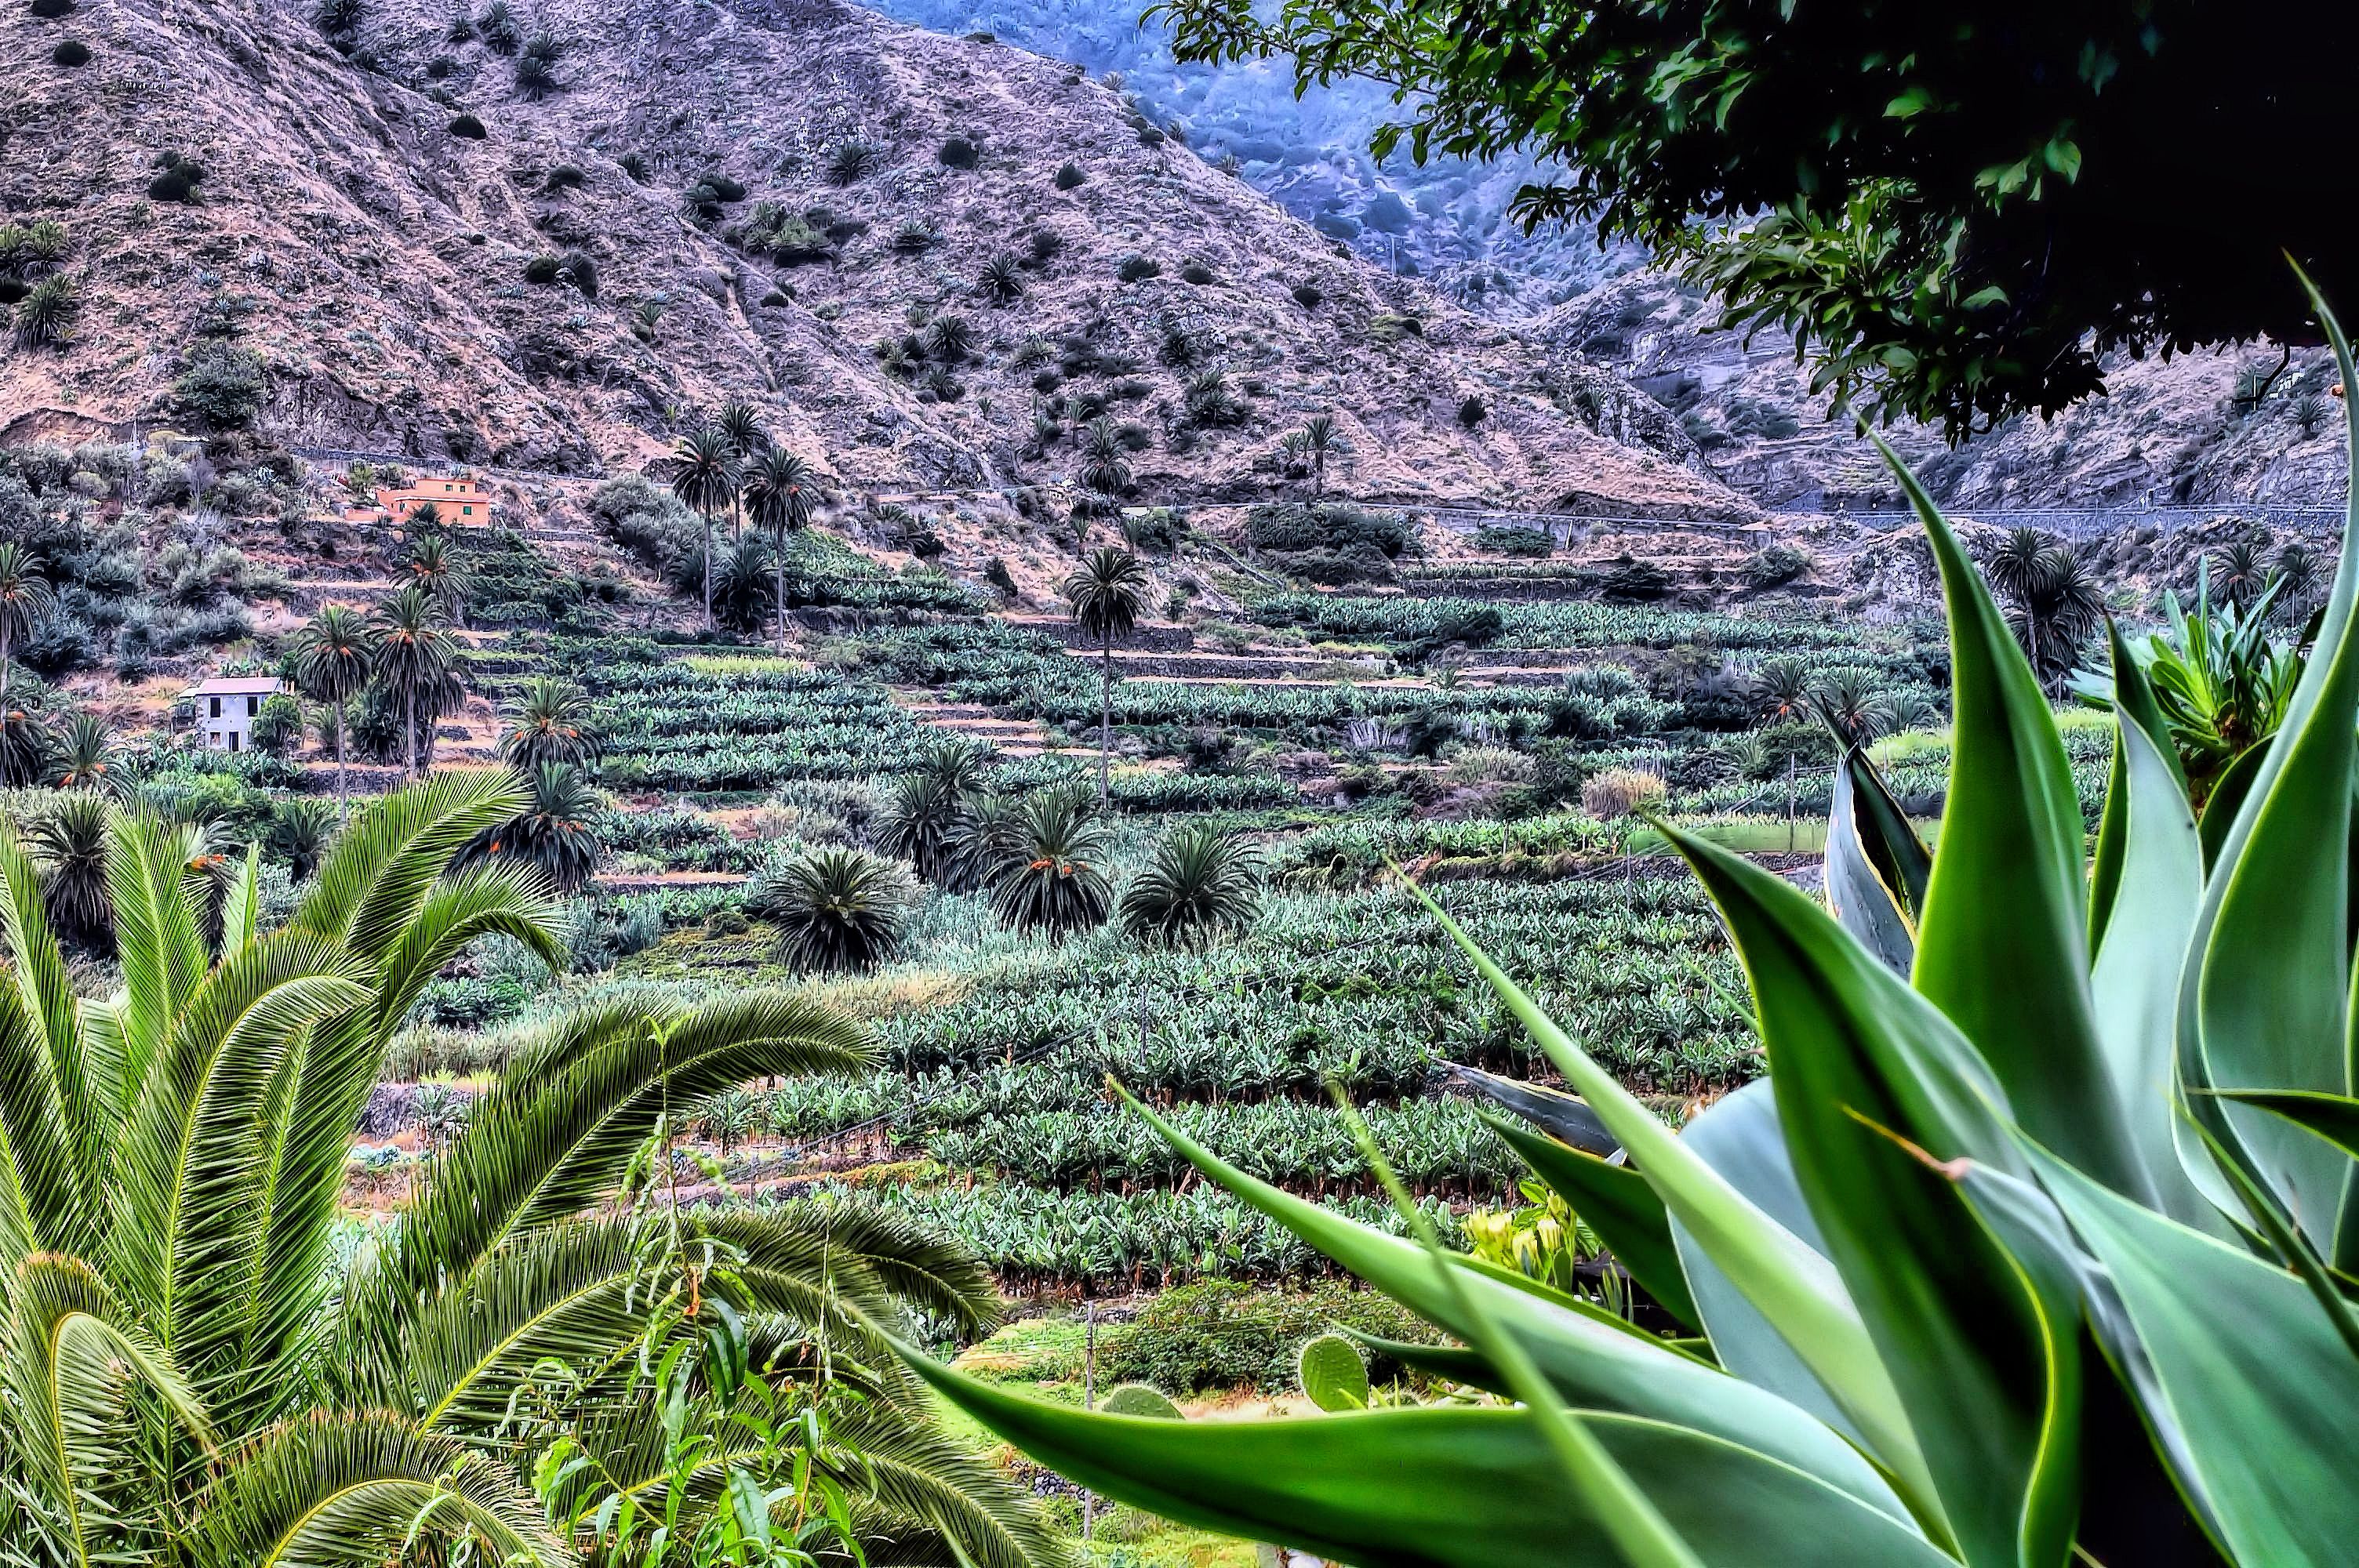
landscape, tree, grass, plant, flower, botany, garden, flora, vegetation, botanical garden, flowering plant, grass family, land plant, arecales